Mount Logan

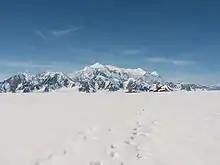
Mount Logan from the North East, as seen from Kluane Icefield

In 1922, a geologist approached the Alpine Club of Canada with the suggestion that the club send a team to the mountain to reach the summit for the first time. An international team of Canadian, British and American climbers was assembled the following year, initially planning an attempt in 1924 but forced by funding and preparation delays to postpone the trip until 1925. The international team of climbers began their journey in early May, crossing the mainland from the Pacific coast by train. They then walked the remaining to within of the Logan Glacier where they established base camp. In the early evening of June 23, 1925, Albert H. MacCarthy (leader), H.F. Lambart, Allen Carpé, Norman H. Read, W.W. Foster, and Andy Taylor stood on top of the summit for the first time. It had taken them 65 days to approach the mountain from the nearest town (McCarthy across the border in Alaska), reach the summit, and return, with all climbers intact, although some of them suffered severe frostbite.